Culligan

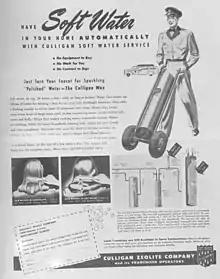

In 1986, Beatrice Foods, newly acquired by Kohlberg Kravis Roberts, spun off its specialty foods and non-food brands as E-II Holdings. E-II attempted to take over American Brands in 1988. Instead, American Brands purchased E-II. American Brands later sold the majority of the E-II brands to Meshulam Riklis. Riklis soon left the company, and E-II filed for bankruptcy in 1992. After a takeover battle from Carl Icahn, E-II emerged from bankruptcy in 1993 under the name Astrum International. Culligan was spun off in 1995, and Astrum was renamed Samsonite.